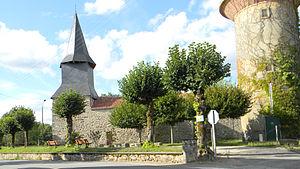
L'église de Masléon
Masléon est une commune française située dans le département de la Haute-Vienne, en région Nouvelle-Aquitaine.